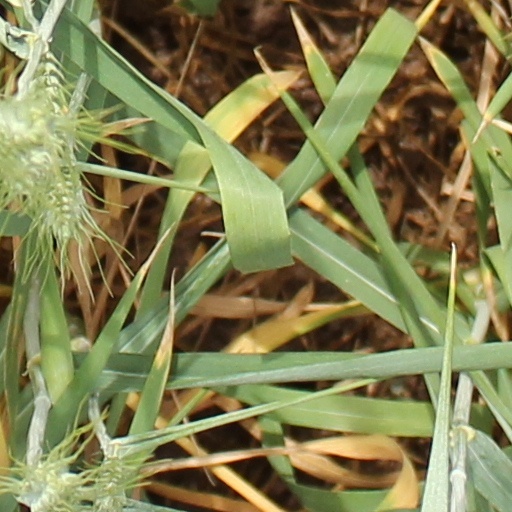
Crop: wheat